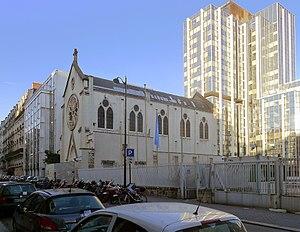
Rue François-Bonvin (église Sainte-Rita) - Paris 15
L'église Sainte-Rita de Paris est construite en 1900 dans le 15ᵉ arrondissement de Paris. Dédiée à sainte Rita de Cascia, elle est fondée comme lieu de culte pour l'Église catholique apostolique, issue du mouvement millénariste. Devenue une église gallicane en 1987-1988, elle acquiert alors une certaine réputation médiatique, notamment en raison de la bénédiction des animaux qui s'y déroule chaque année. Elle est mise en vente dans les années 2000-2010 et promise à la démolition en 2011-2012, ce qui entraîne une série de protestations. Fin 2015-août 2016, le bâtiment est pendant quelques mois occupé par une association catholique traditionaliste.